Vietnam People's Air Force

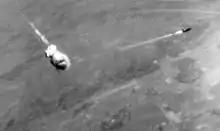
USAF F-105 Thunderchief bomber hit by a VPAF SA-2 missile

The first North Vietnamese combat plane was a T-28 Trojan trainer, whose pilot defected from the Royal Lao Air Force; it was utilised from early 1964 by the VPAF as a night fighter. The T-28 was the first North Vietnamese aircraft to shoot down a US aircraft, a Fairchild C-123 Provider transport, on 15 February 1964.